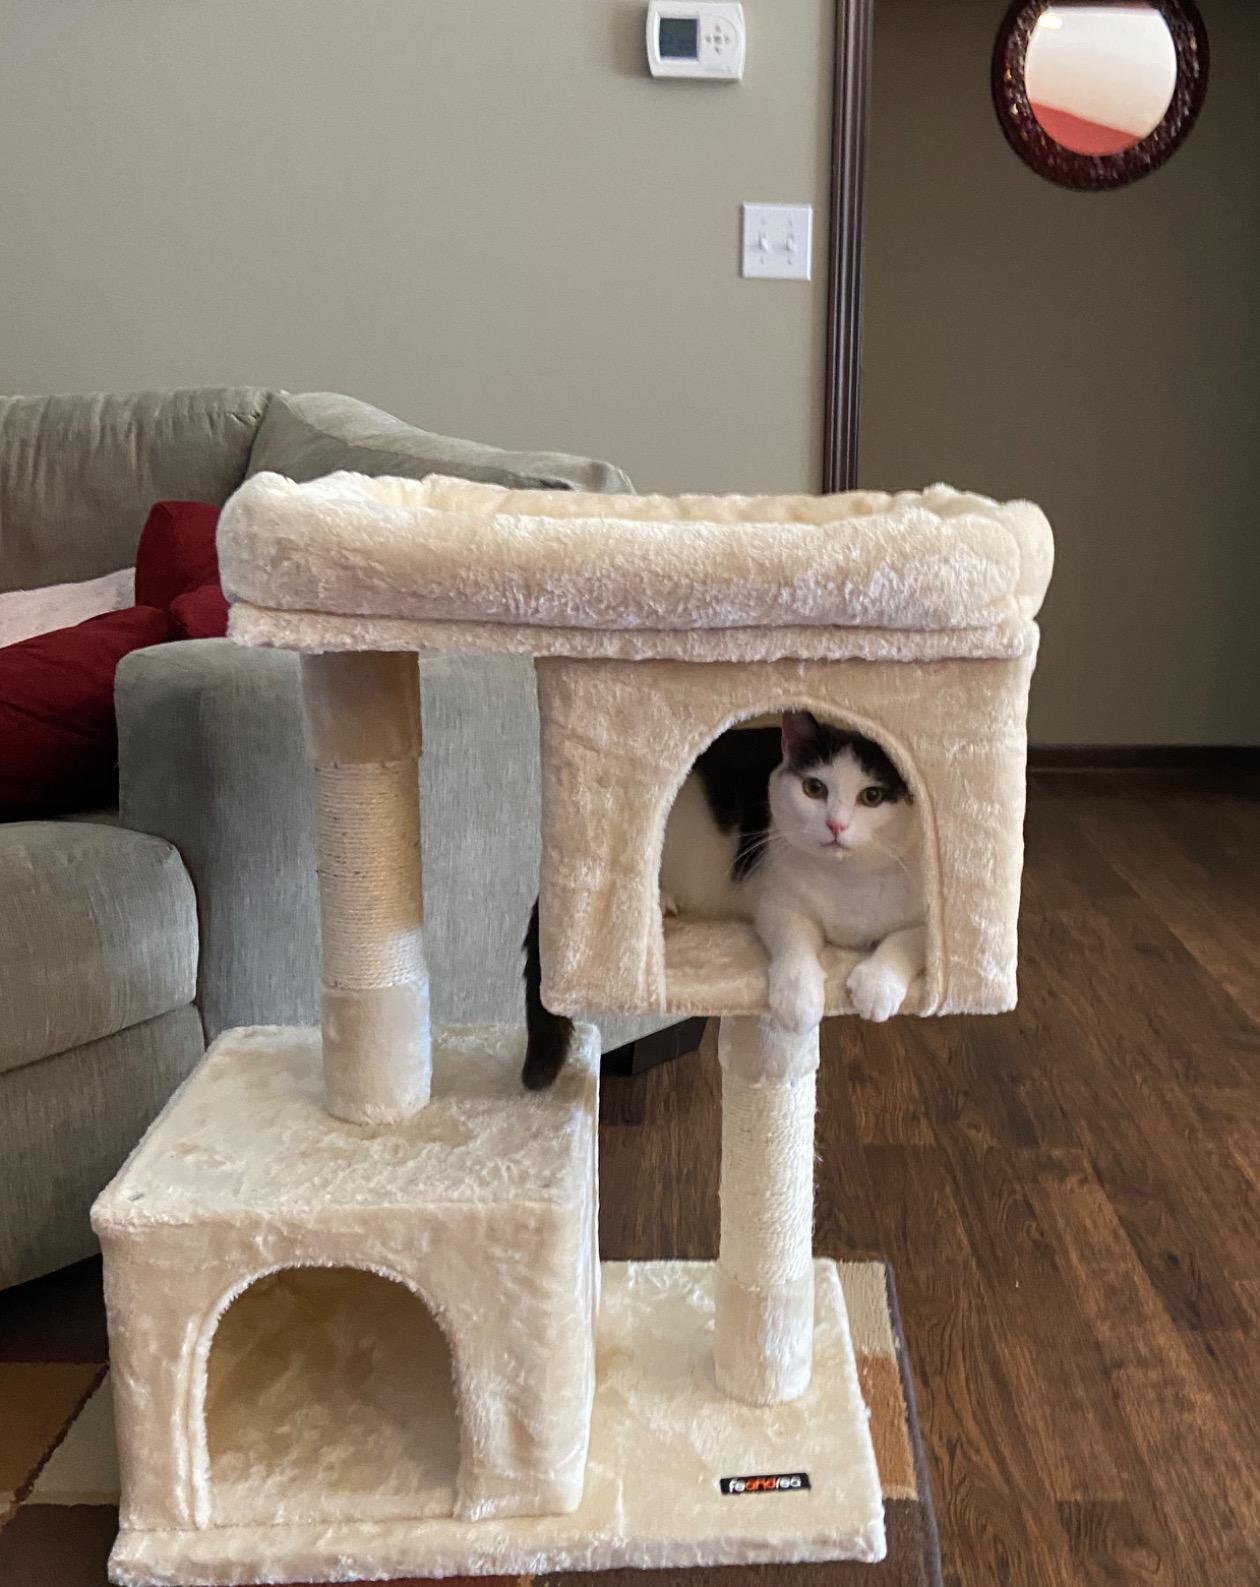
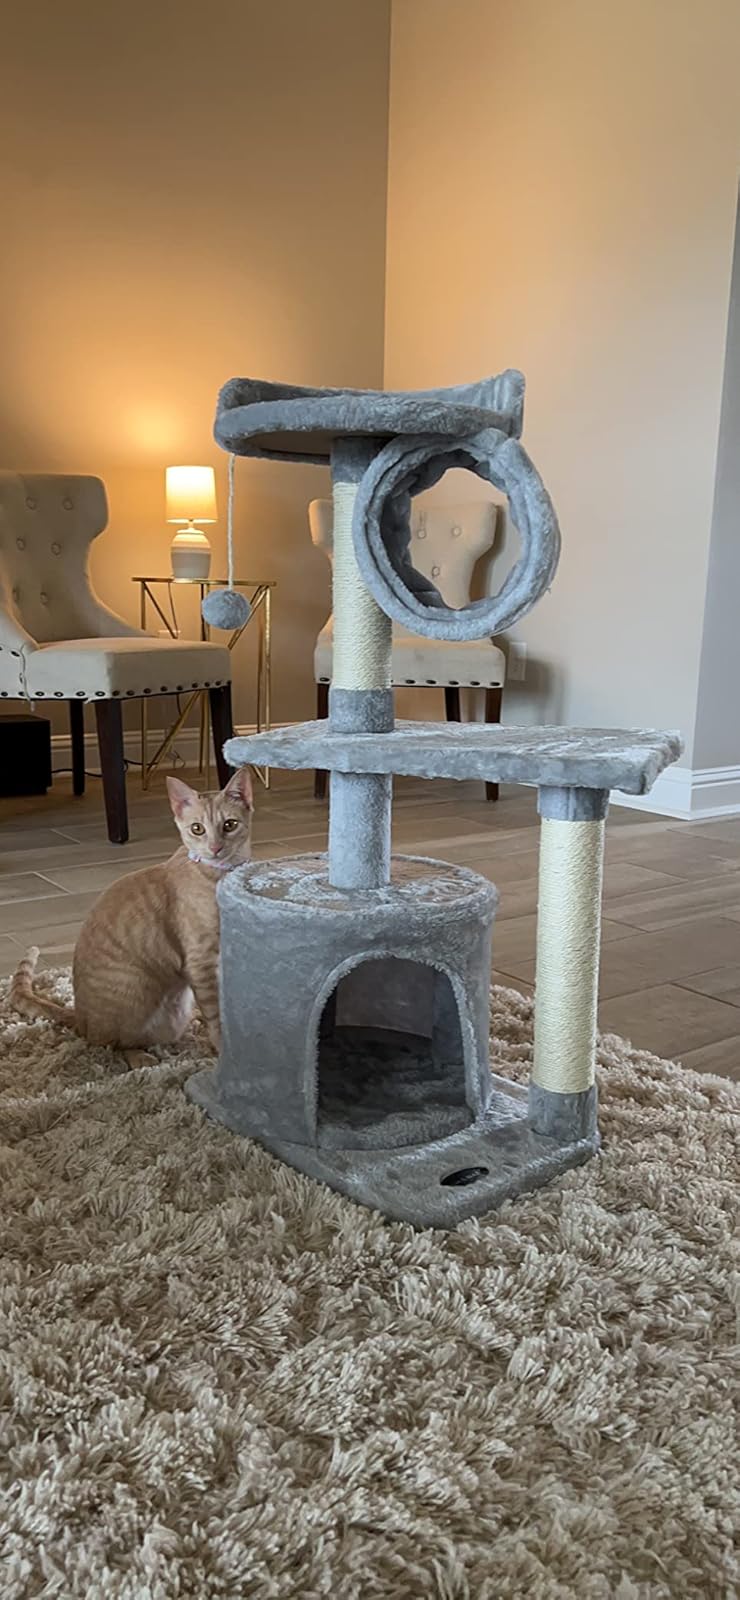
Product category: items_cat tree
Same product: no